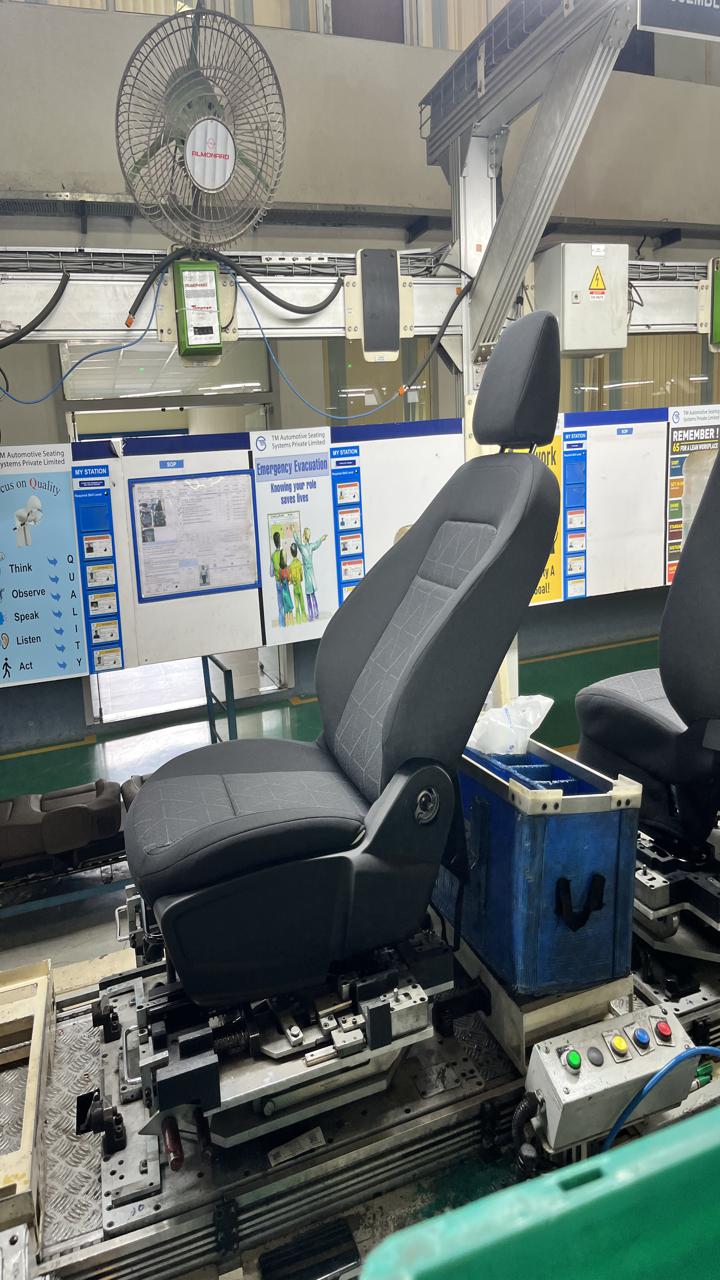
Label: No knob